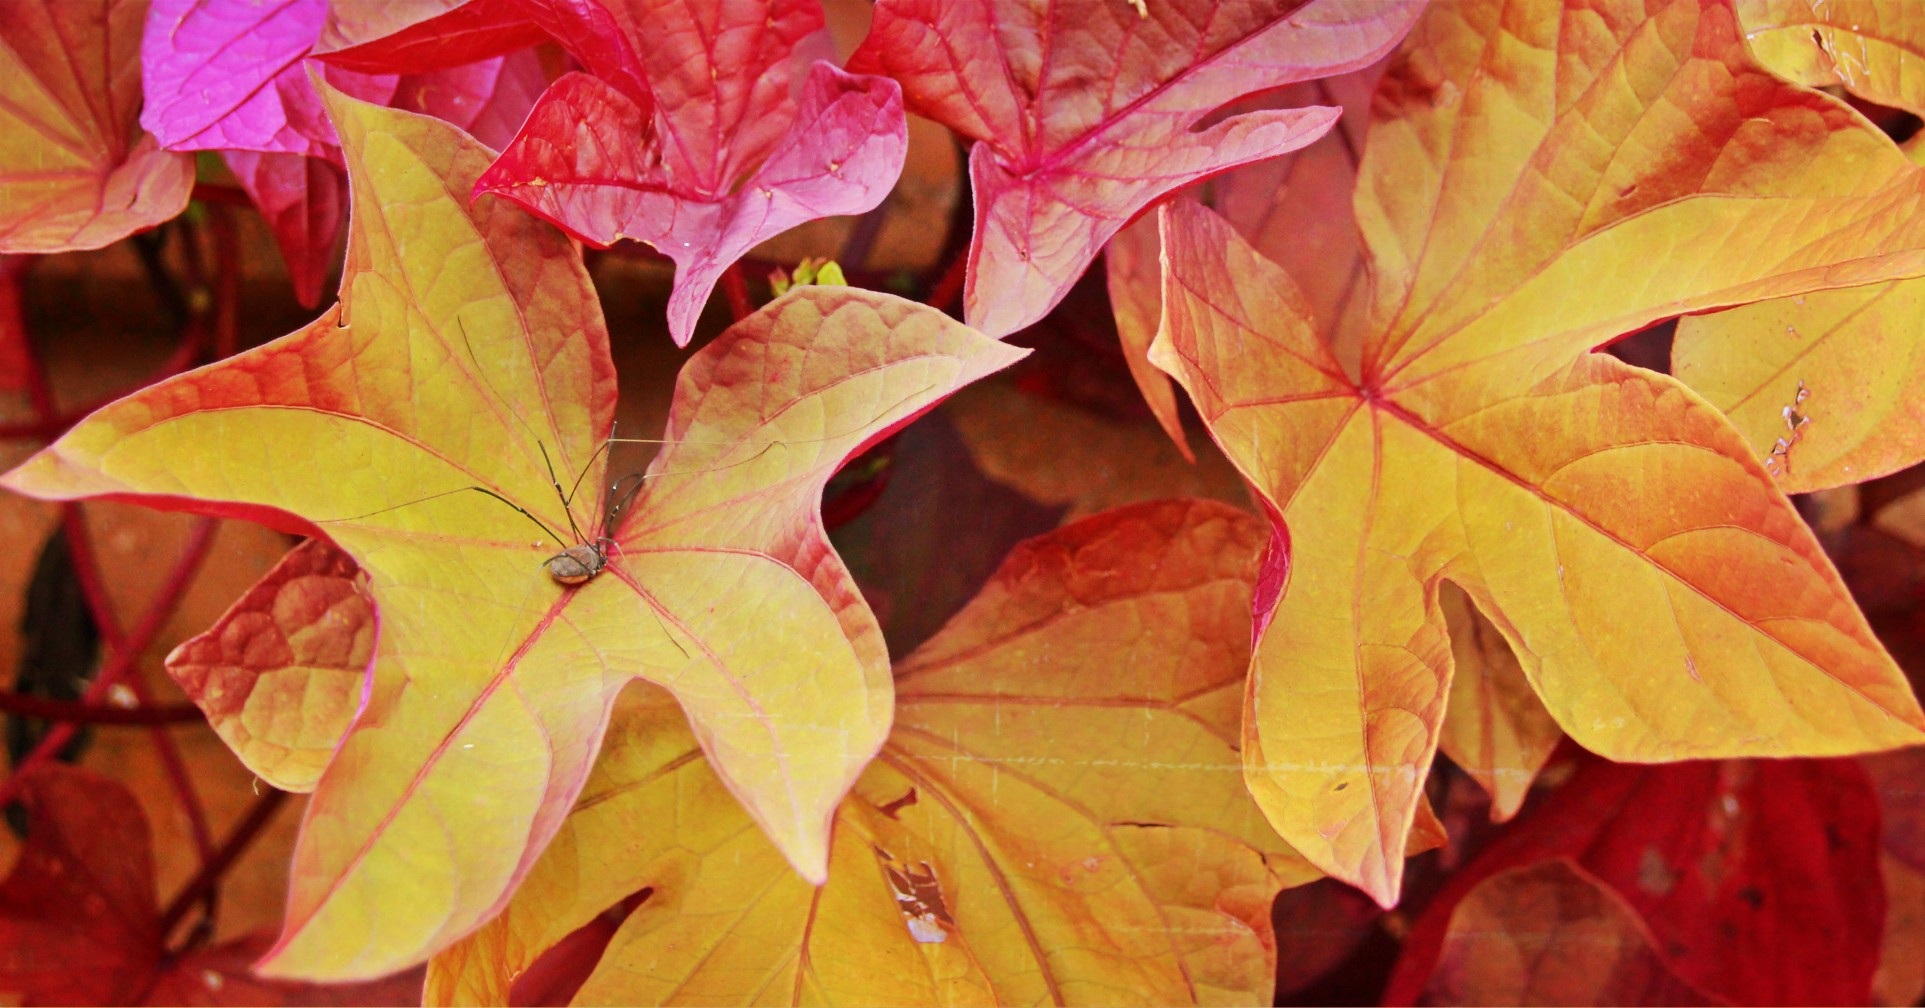
tree, nature, plant, leaf, fall, flower, petal, environment, foliage, pattern, red, macro, natural, autumn, botany, colorful, yellow, flora, season, maple tree, maple leaf, spider, leaves, shrub, seasonal, macro photography, flowering plant, daddy long legs, plant stem, woody plant, land plant